Kingdom of France

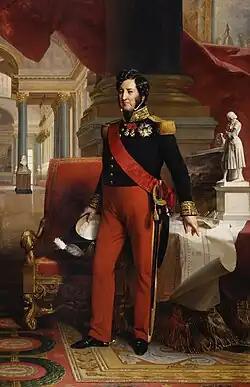
"Portrait of Louis Philippe I" by Franz Xaver Winterhalter, 1841

The reign (1715–1774) of Louis XV saw an initial return to peace and prosperity under the regency (1715–1723) of Philippe II, Duke of Orléans, whose policies were largely continued (1726–1743) by Cardinal Fleury, prime minister in all but name. The exhaustion of Europe after two major wars resulted in a long period of peace, only interrupted by minor conflicts like the War of the Polish Succession from 1733 to 1735. Large-scale warfare resumed with the War of the Austrian Succession (1740–1748). But alliance with the traditional Habsburg enemy (the "Diplomatic Revolution" of 1756) against the rising power of Britain and Prussia led to costly failure in the Seven Years' War (1756–63) and the loss of France's North American colonies.